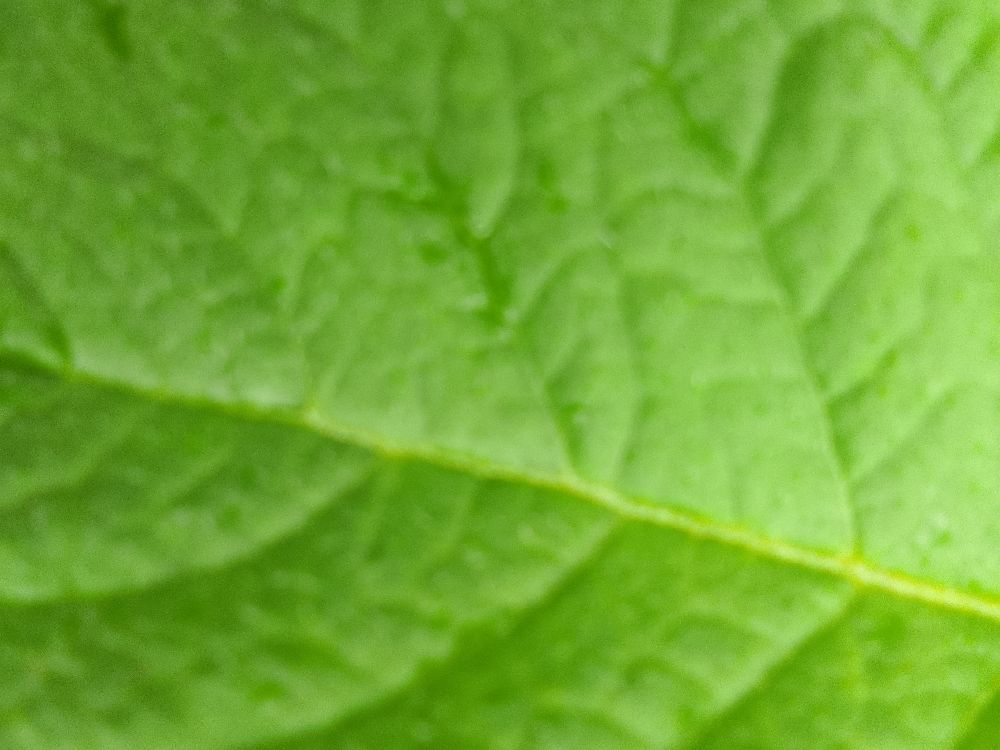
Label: Healthy